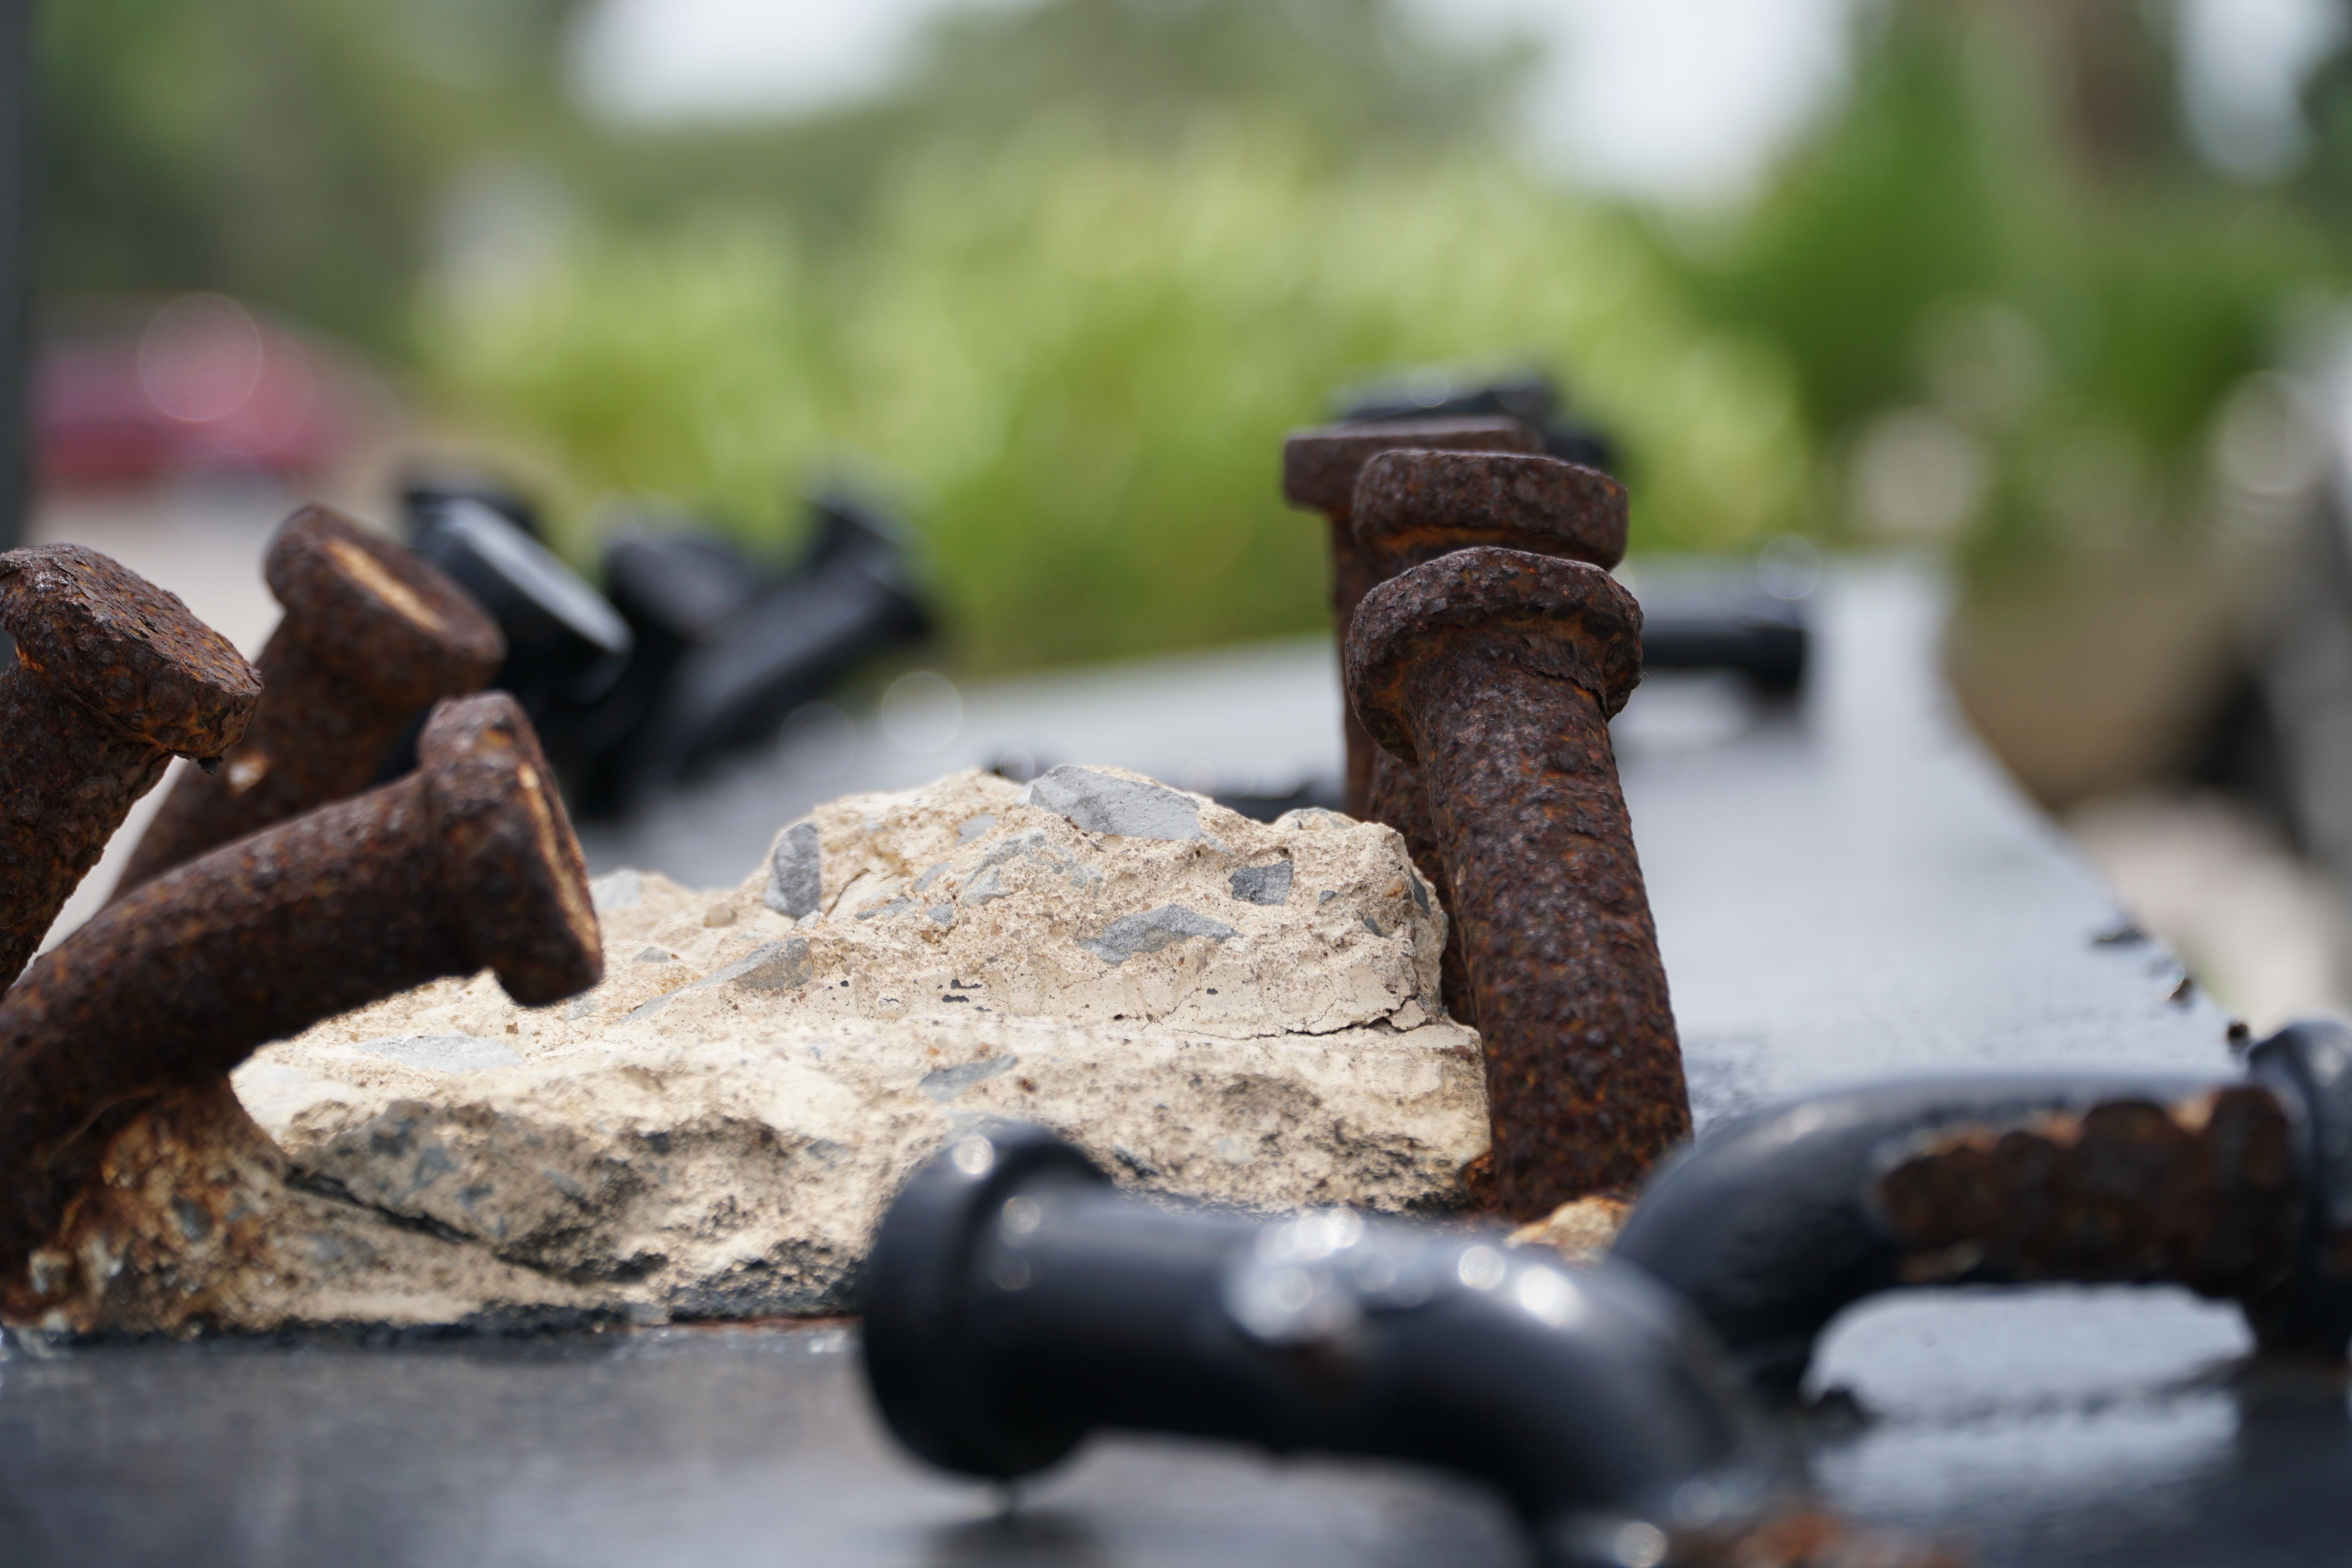
wood, steel, soil, material, close up, memorial, 911, iron, macro photography, girder